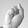
ASL letter: S